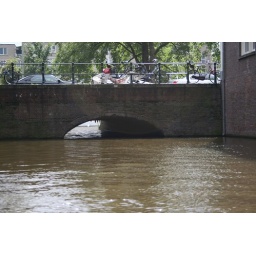
Our boat went under THIS bridge